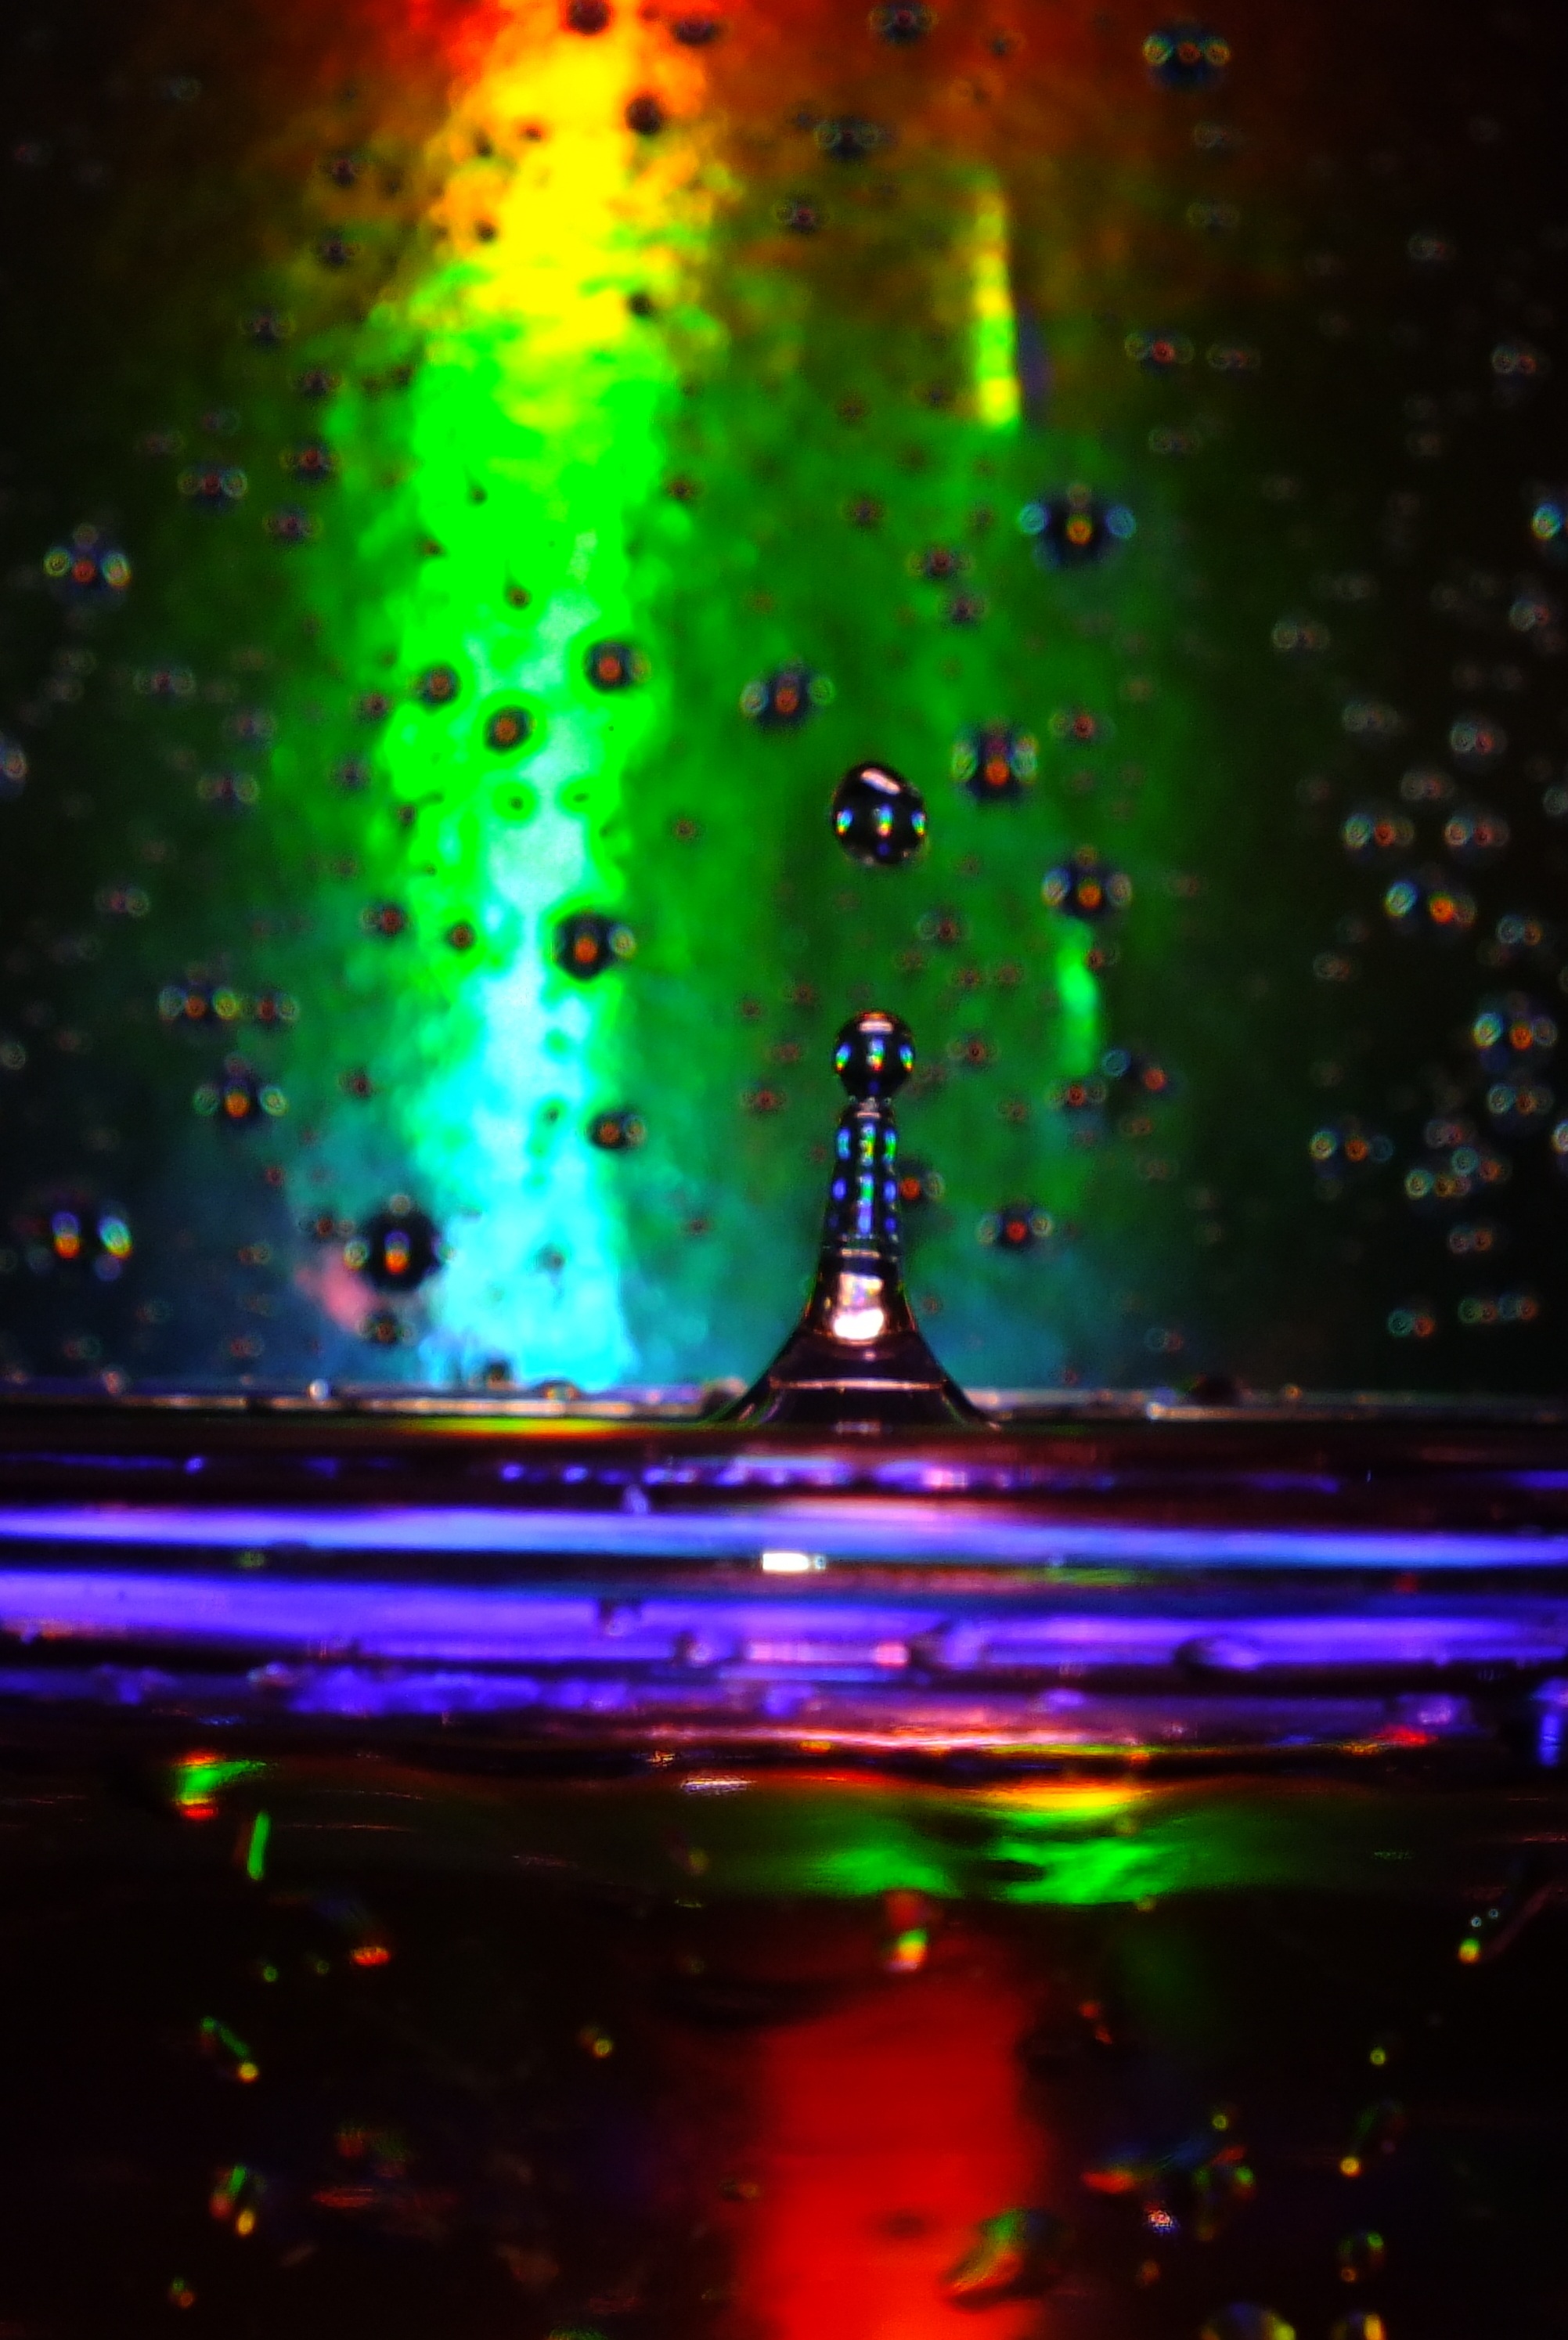
water, droplet, drop, liquid, light, white, night, raindrop, green, reflection, color, macro, fresh, darkness, blue, black, colour, art, aqua, shape, and, disco, macro photography, clean water, water droplets